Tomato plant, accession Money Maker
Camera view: bottom (45 deg); turntable rotation: 30 degrees
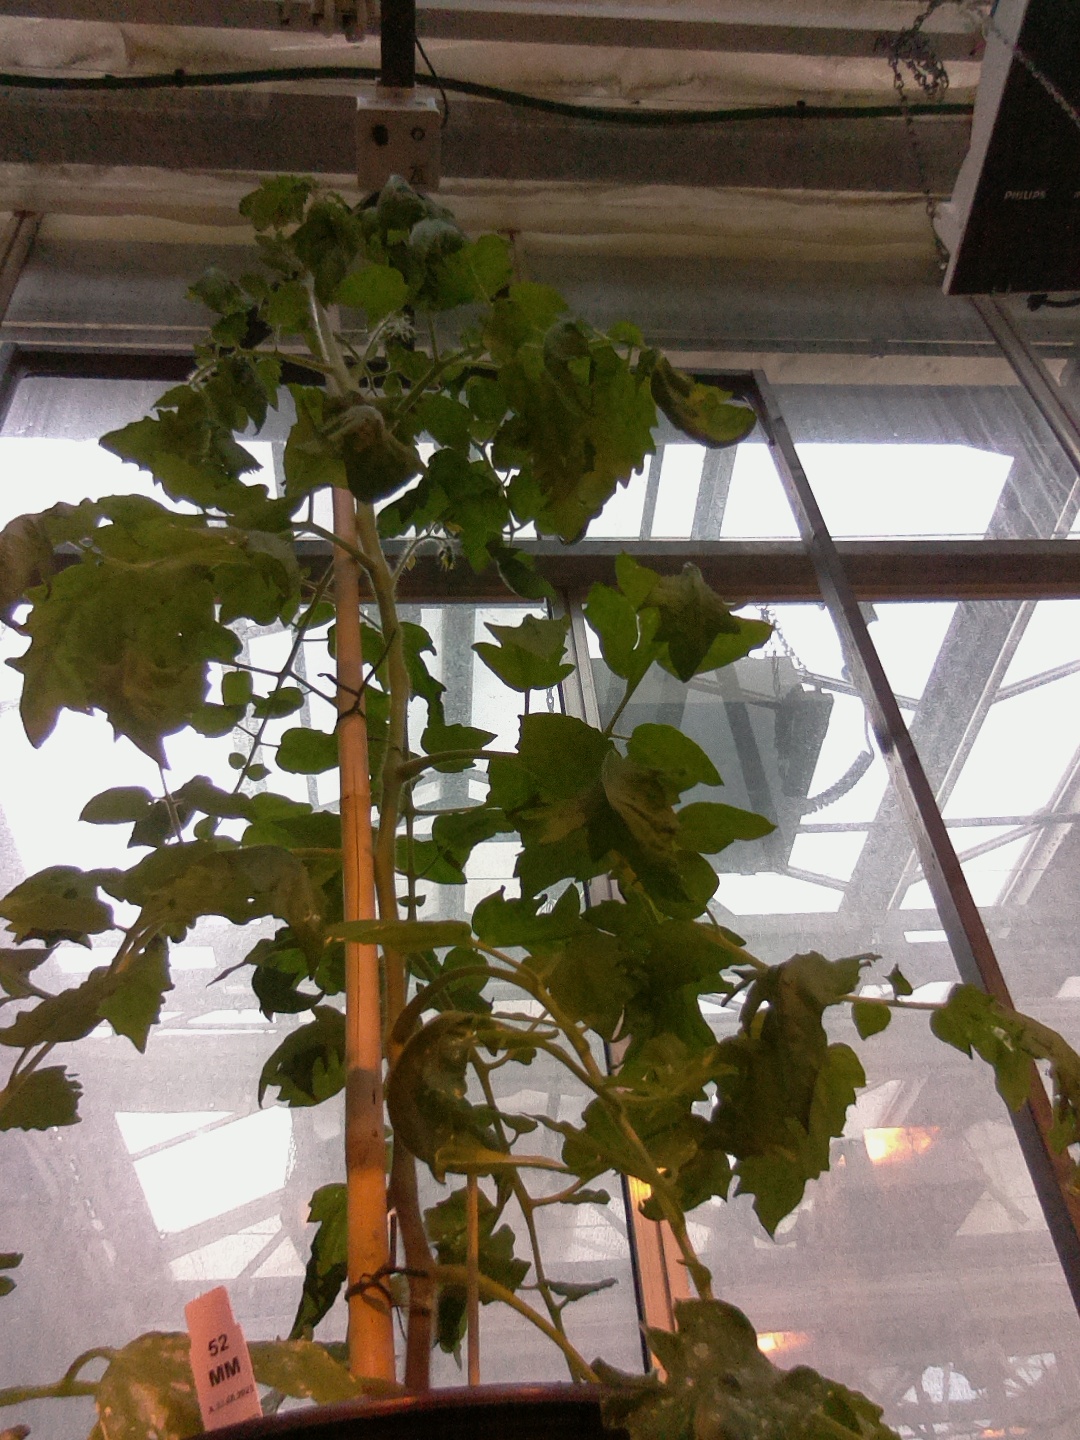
BBCH growth stage 67: Full flowering, 70%-80% of flowers open, more petals falling